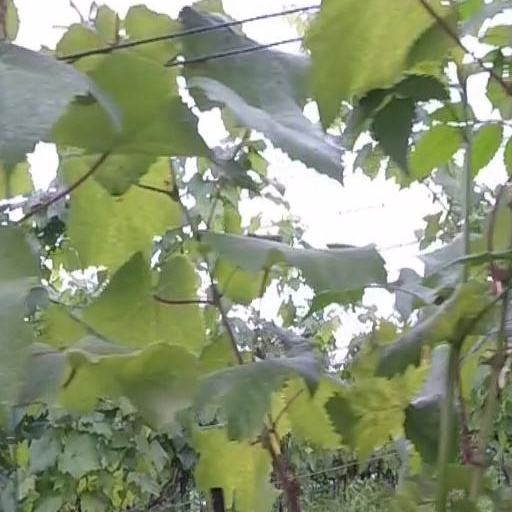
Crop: grape